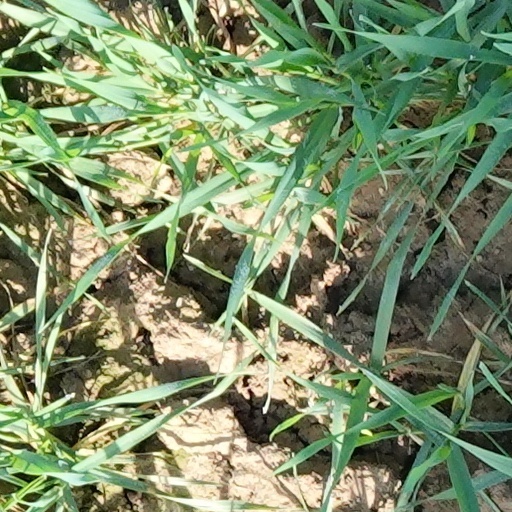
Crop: wheat